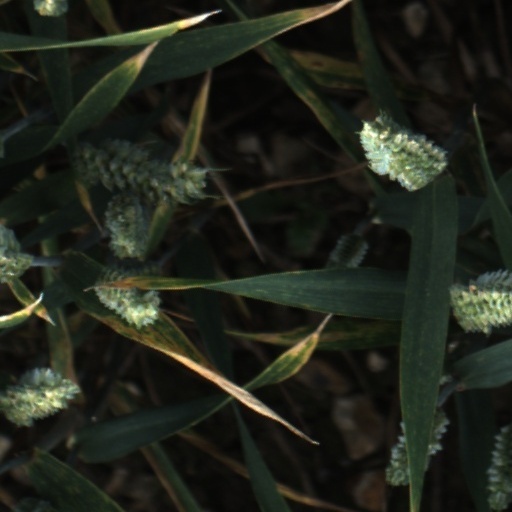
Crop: wheat